Claudio Castagnoli

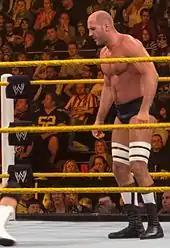
Castagnoli as Antonio Cesaro during a WWE dark match in 2012

In September 2011, Castagnoli signed a contract with WWE and began working in its developmental territory Florida Championship Wrestling (FCW) under the new ring name Antonio Cesaro. He worked on the television program "FCW" until March 2012.